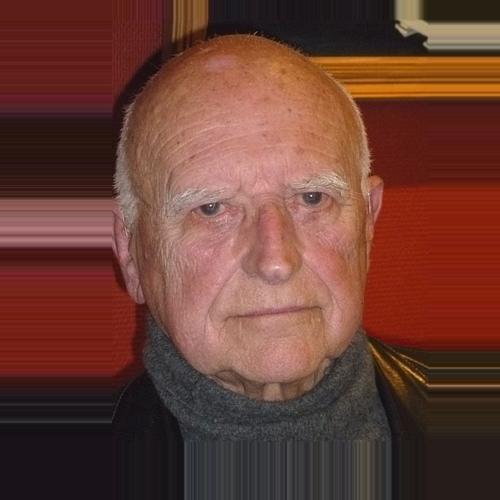
Age: 85